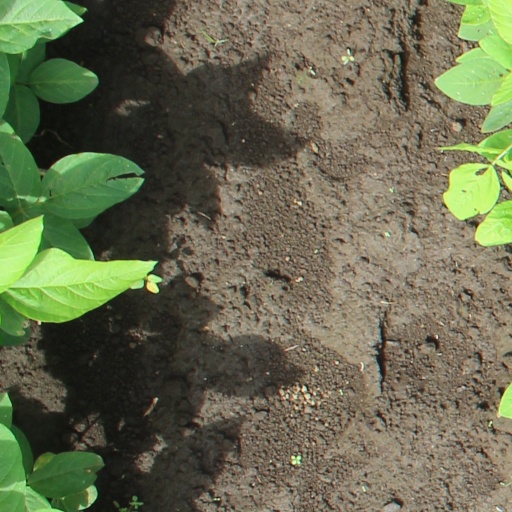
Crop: soybean